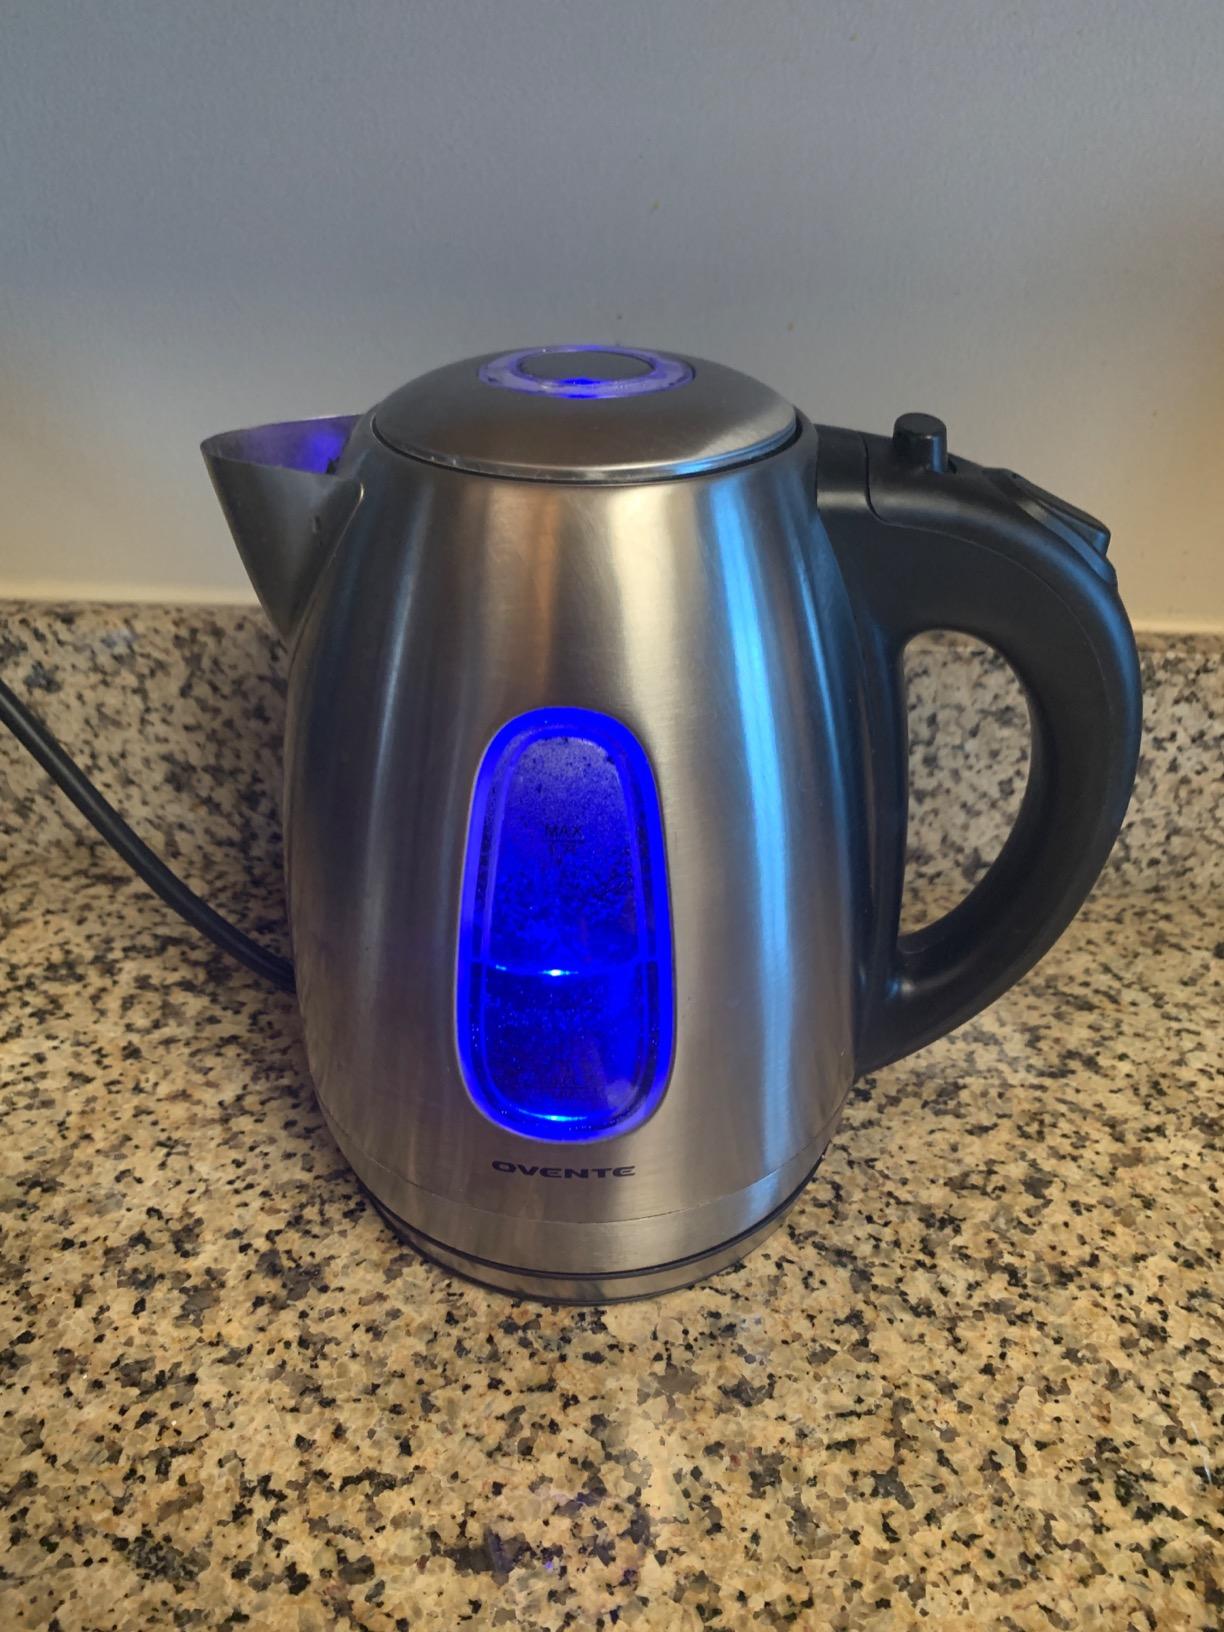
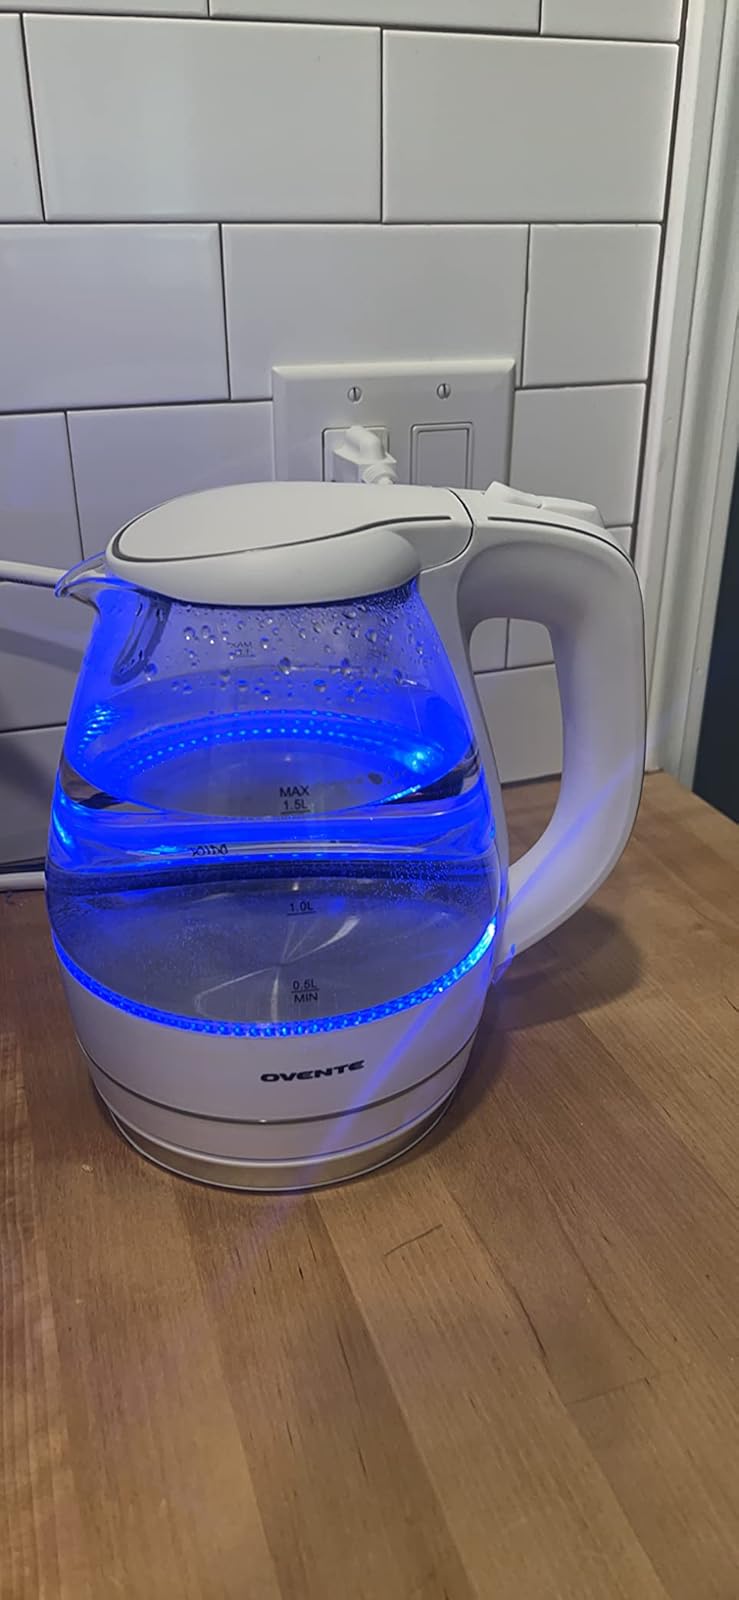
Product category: items_kettle
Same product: no